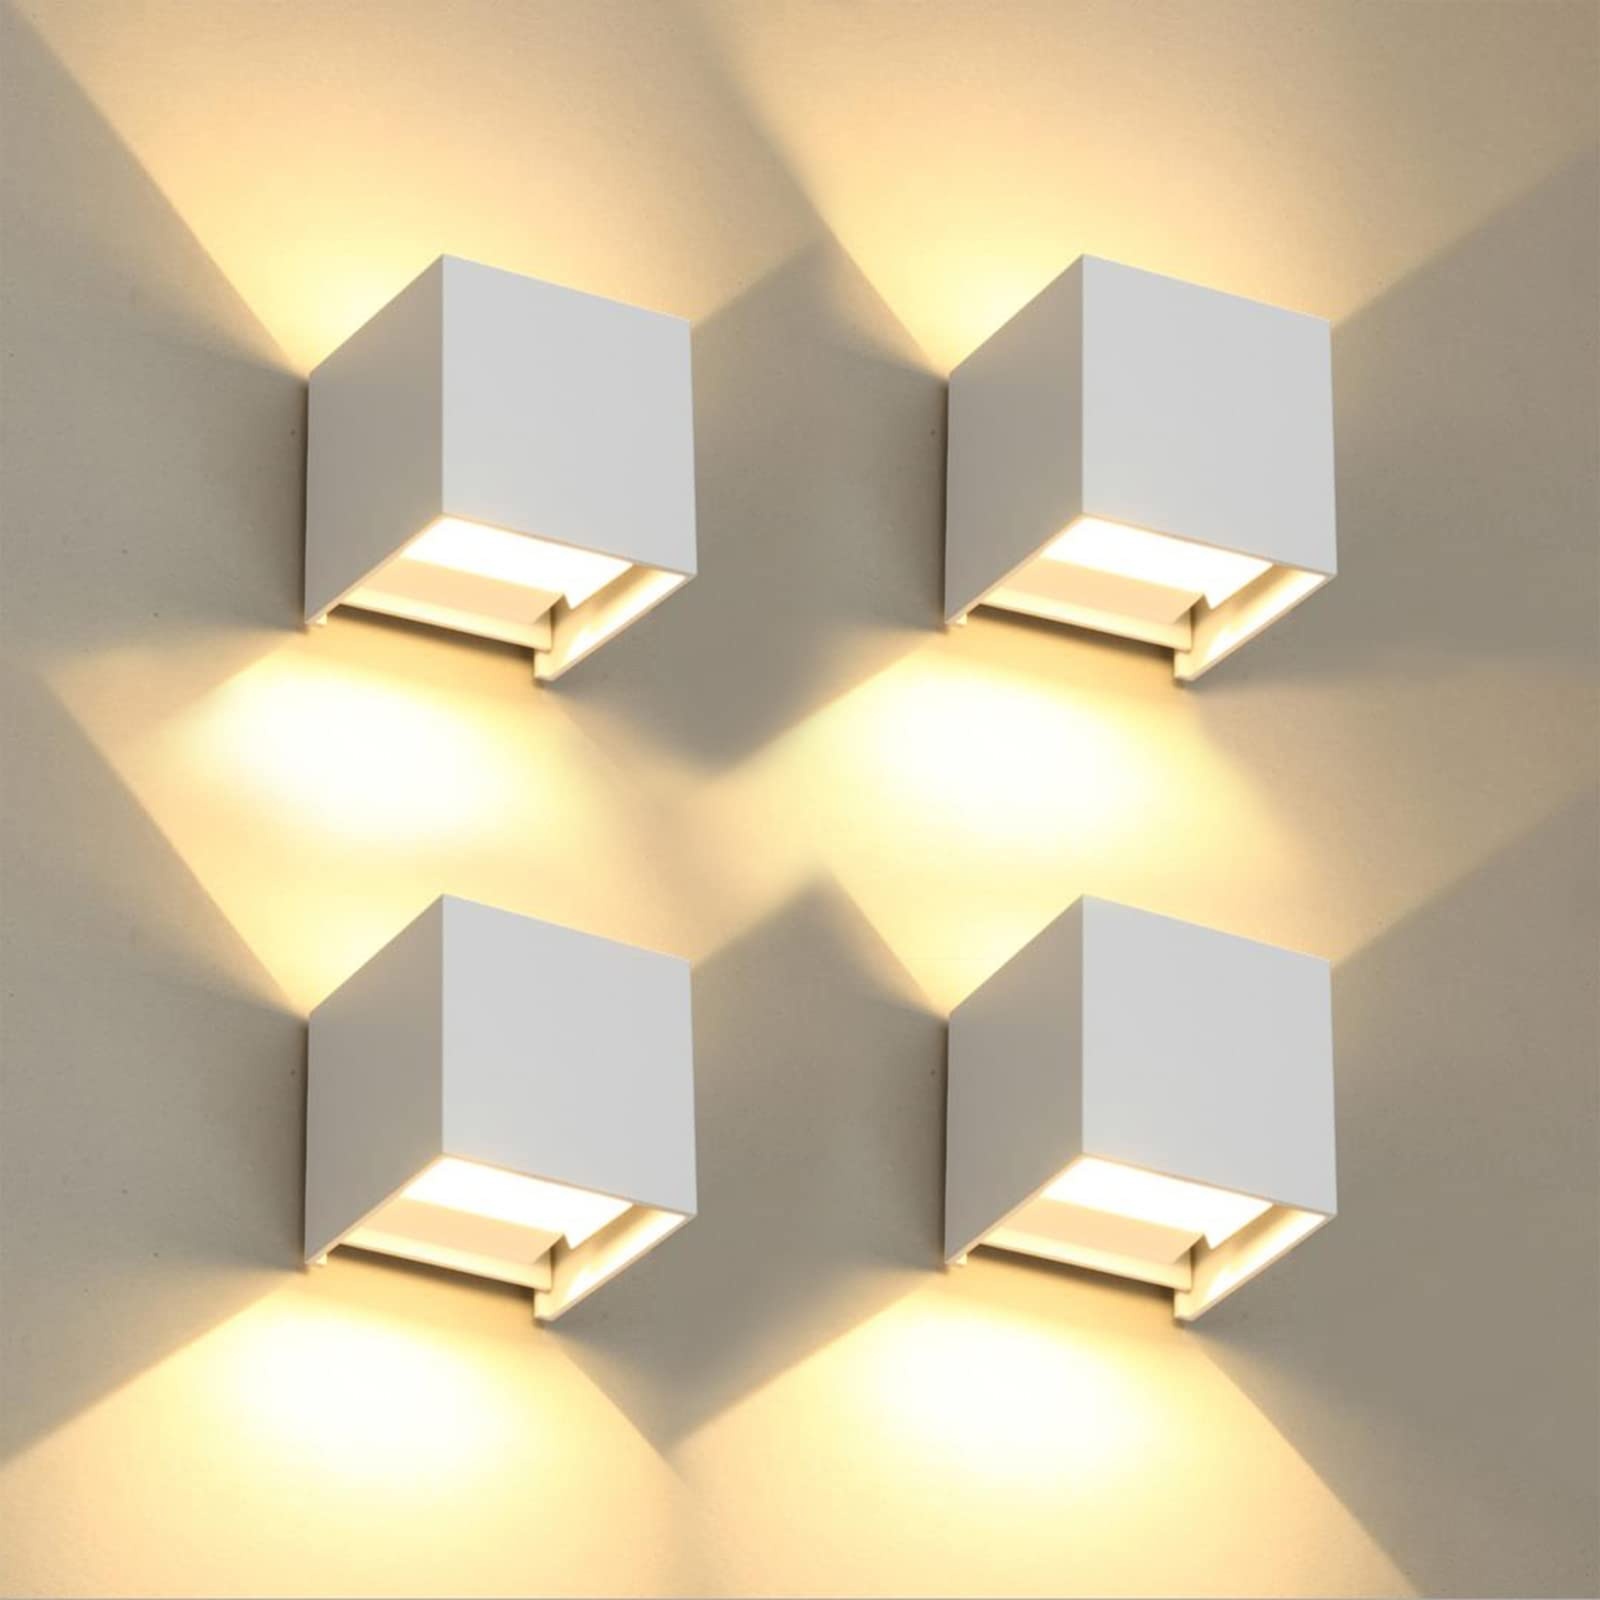
1 x RAW Customer Returns 4 Pieces LED Cube Wall Lights Outdoor Indoor Modern Wall Lamp White 12W 3000K Warm Light IP65 Waterproof Outdoor Wall Sconces Square Adjustable Beam Angle - RRP €92.99
Download Manifest: HERE Title Qty Unit Price Total Price ASIN EAN 4 Pieces LED Cube Wall Lights Outdoor Indoor Modern Wall Lamp White 12W 3000K Warm Light IP65 Waterproof Outdoor Wall Sconces Square Adjustable Beam Angle 1 €92.99 €92.99 B0B12V4H53 766110951310
Brand: Jobalots
Category: Home & Garden > Lighting > Lighting Fixtures > Wall Light Fixtures